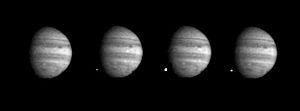
Shoemaker-Levy 9, officiellement désignée D/1993 F2 et parfois abrégée en SL9, est une comète qui s'est disloquée lors de son approche de la planète Jupiter puis est entrée en collision avec elle entre le 16 et le 22 juillet 1994. Elle a fourni la première observation directe d'une collision, hors de la Terre, entre deux objets du système solaire. Celle-ci a généré une grande couverture médiatique et la comète a été observée de près par des astronomes du monde entier. La collision a apporté de nouvelles informations à propos de Jupiter et a souligné son rôle dans la réduction des débris spatiaux au sein du système solaire.